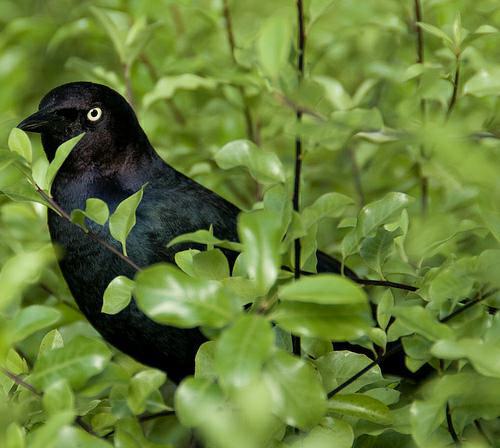
A photo of a brewer blackbird